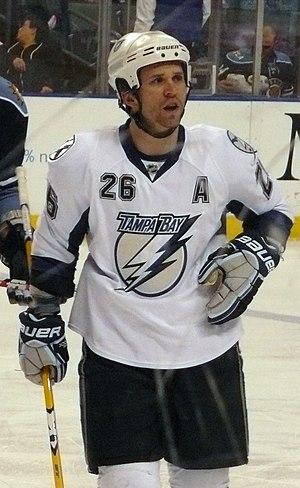
Martin Gélinas est un joueur canadien de hockey sur glace évoluant au poste d'ailier.